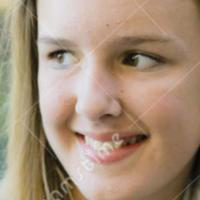
Age group: age 11-20